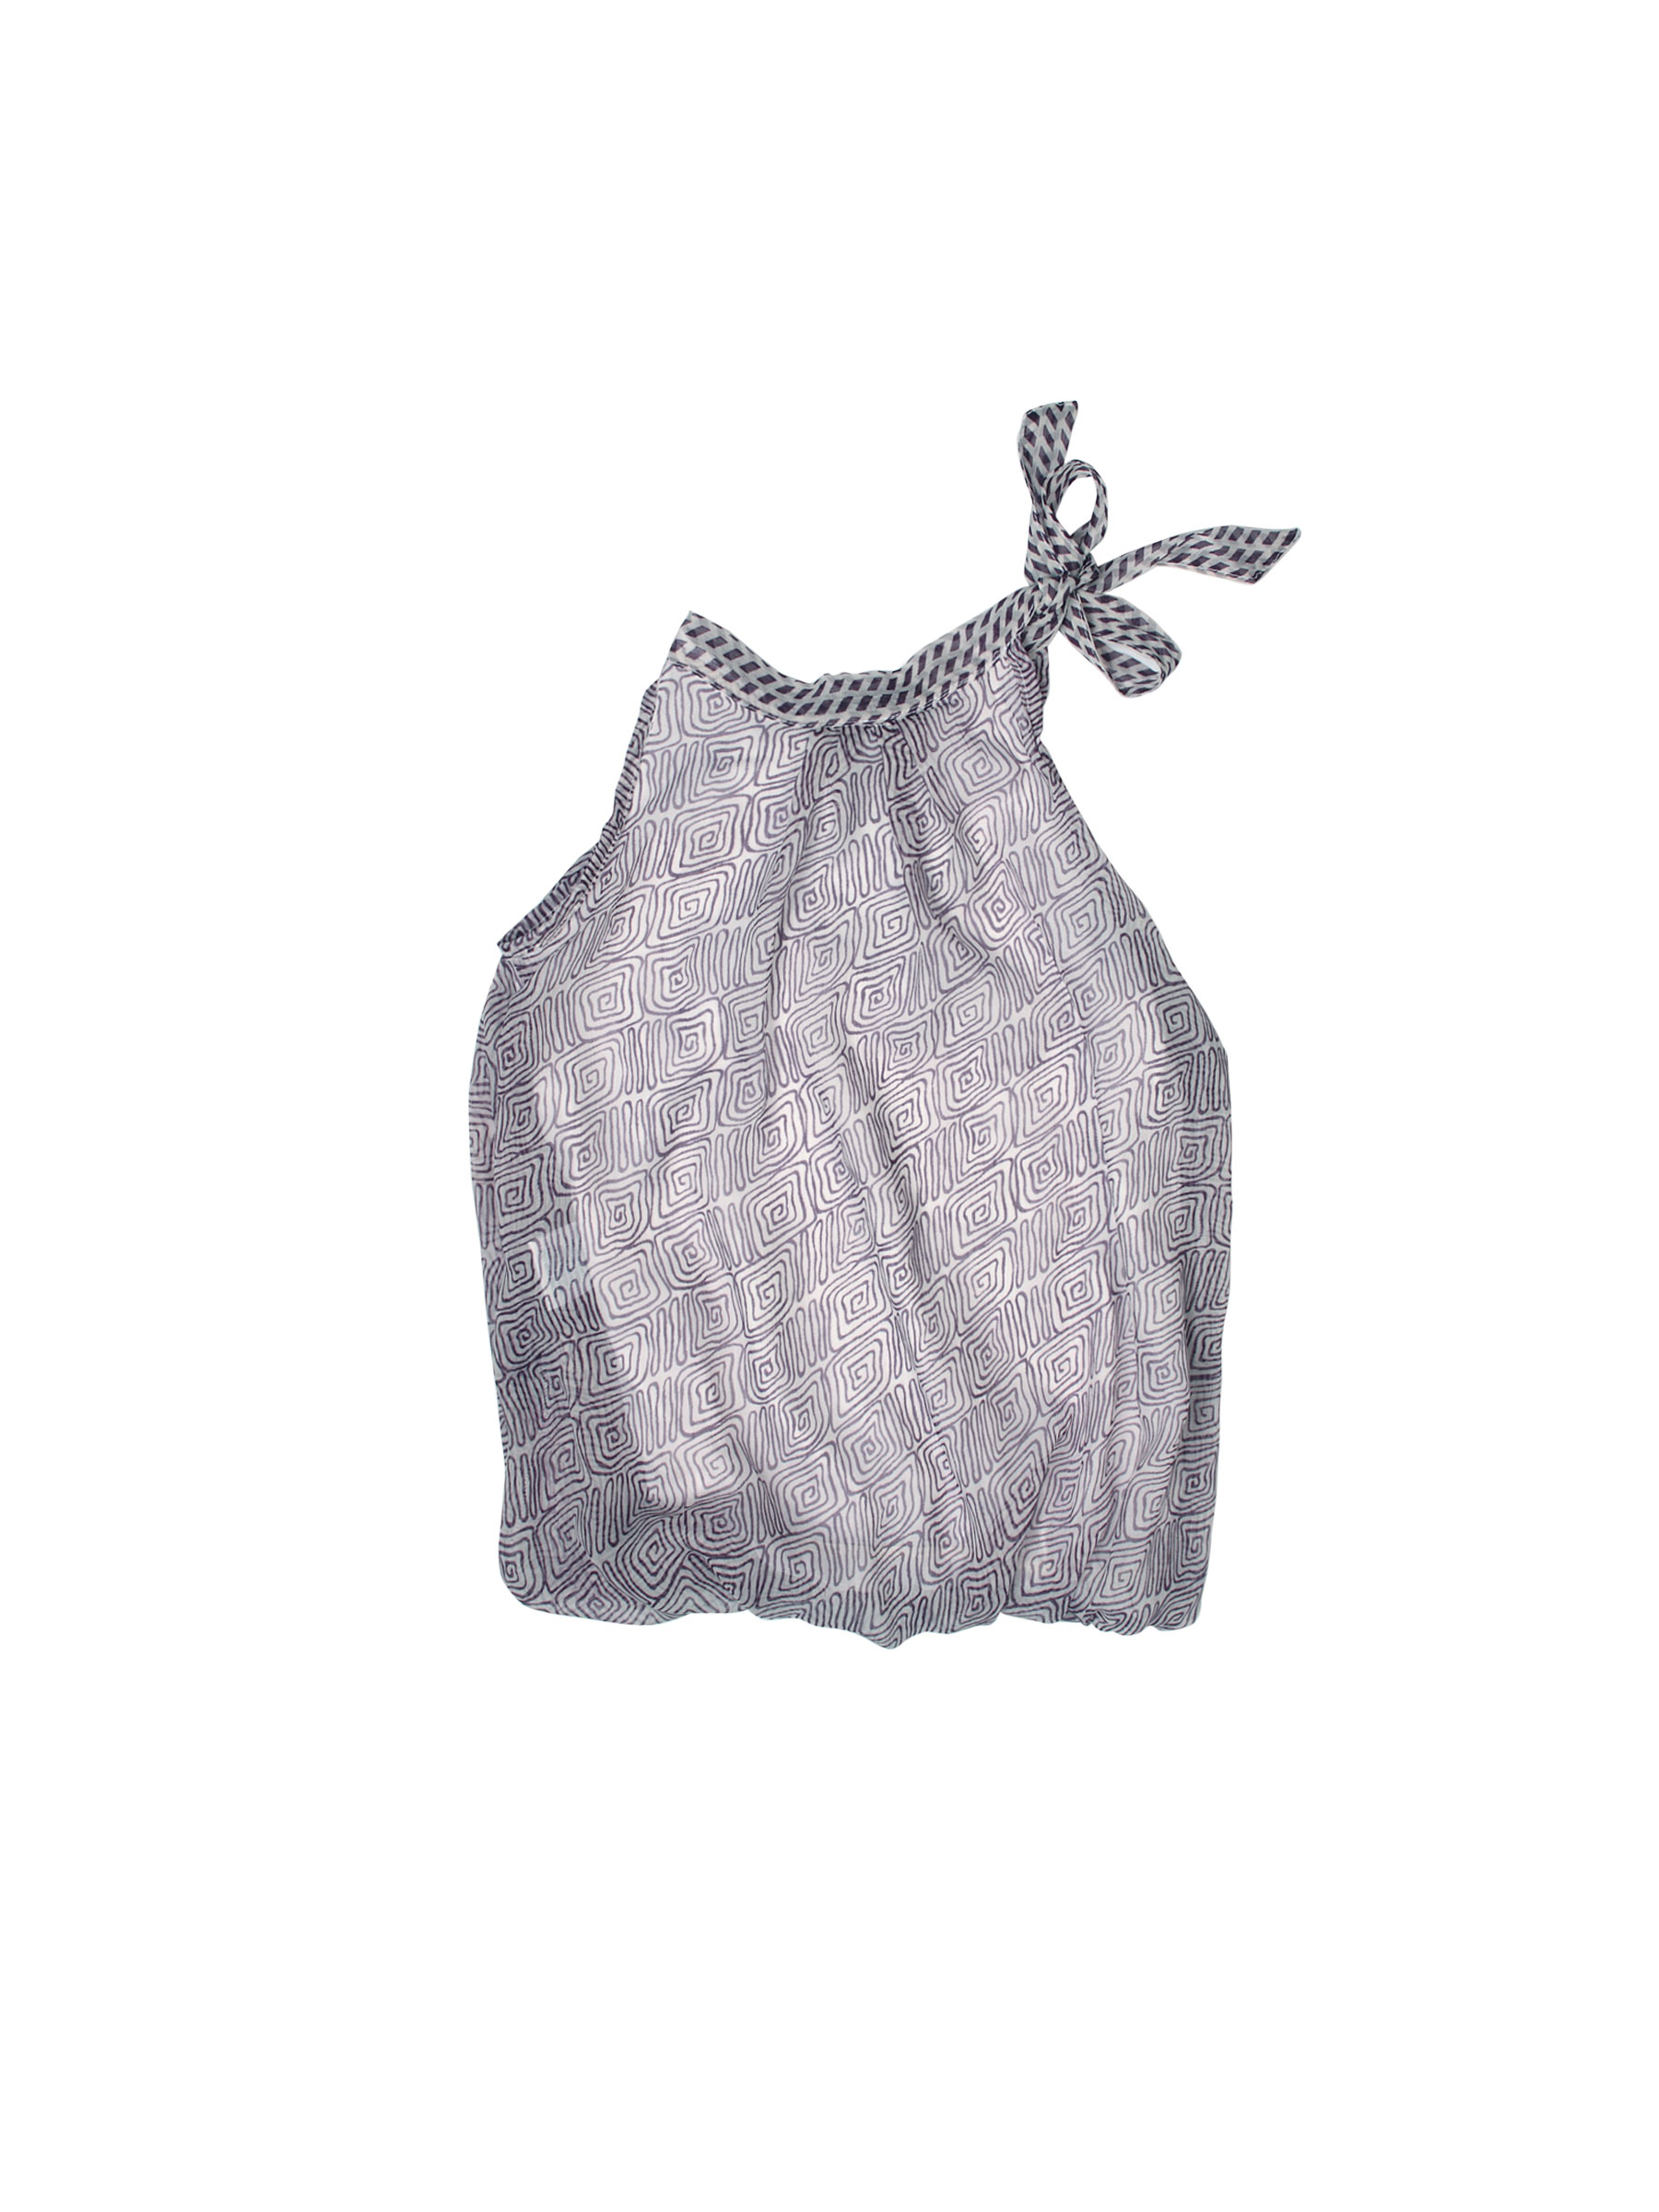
Doodle Girls Printed White Top
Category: Apparel / Topwear / Tops
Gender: Girls
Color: White
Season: Summer 2012
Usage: Casual